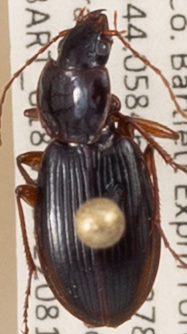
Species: Synuchus impunctatus
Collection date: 2022-08-17
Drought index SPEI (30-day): -0.9
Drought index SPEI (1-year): -0.9
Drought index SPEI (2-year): -1.69